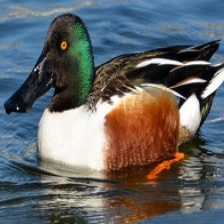
Species: NORTHERN SHOVELER
Scientific name: SPATULA CLYPEATA
ImageNet parent category: drake